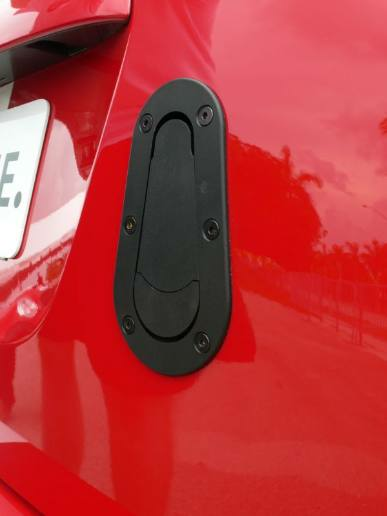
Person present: No